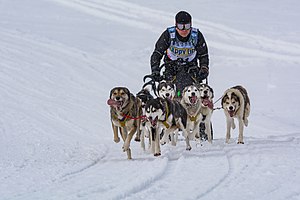
Sportsgren / Sport med dyr
Hundeslædeløb
En sportsgren er en bestemt slags sport, som er udformet efter bestemte regler. Sportsgrene kan indeholde forskellige discipliner. Sportsgrene er udøvet af mennesker gennem tusinder af år. Oprindeligt tog mange sportsgrene udgangspunkt i militær træning, eller en symbolsk krig.